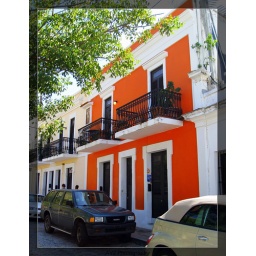
This type of colorful houses are all over old San Juan.